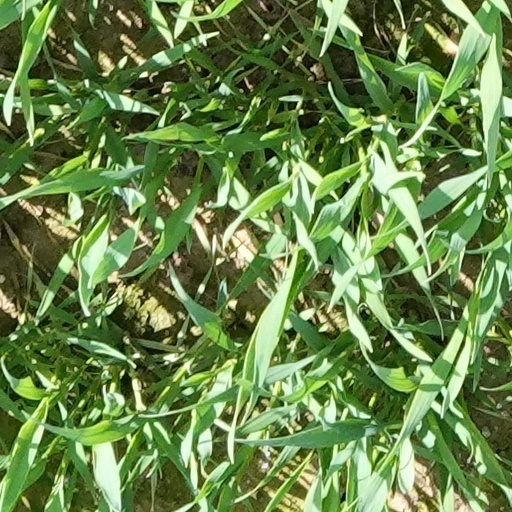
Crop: wheat